Booth Tarkington

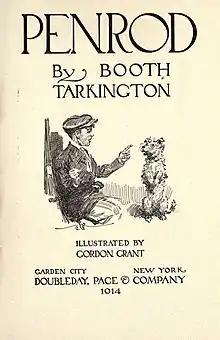
Cover page for "Penrod", depicting Penrod Schofield and his dog Duke (1914)

Two of his novels achieved longer-term commercial success. "Penrod" was one of a select group of novels that sold more than 750,000 copies during the period 1895–1975, according to "Publishers Weekly" book sales data from that period. At one time, his "Penrod" series was as well known as "Huckleberry Finn" by Mark Twain. "Seventeen", a coming-of-age story, sold some 1.7 million copies during the 1895–1975 period. Although written for an adult audience, it came to be regarded as a children's book and was one of the best-selling books of the era in that category.